Patrick Peterson

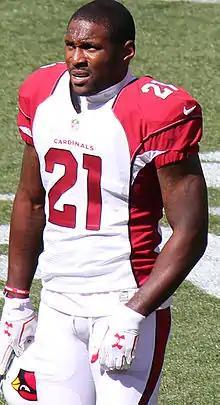
Peterson with the Cardinals in 2014

On July 29, 2014, the Cardinals signed Peterson to a five-year, $70 million contract extension with $48 million guaranteed and a $15.3 million signing bonus.